Lawrence Lotito

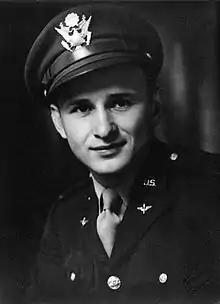
Major Lawrence Edward Lotito

Major Cav. Lawrence Edward Lotito OMRI, OSSI (May 10, 1921 - December 18, 2004) was an American business owner, meteorologist, and major in the United States Air Force.